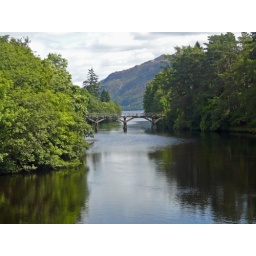
Looking into Loch Ness from the road bridge in Fort Augustus